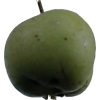
Label: Apple 12